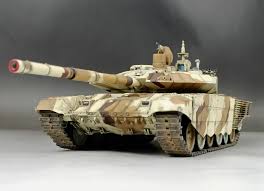
Label: Tank